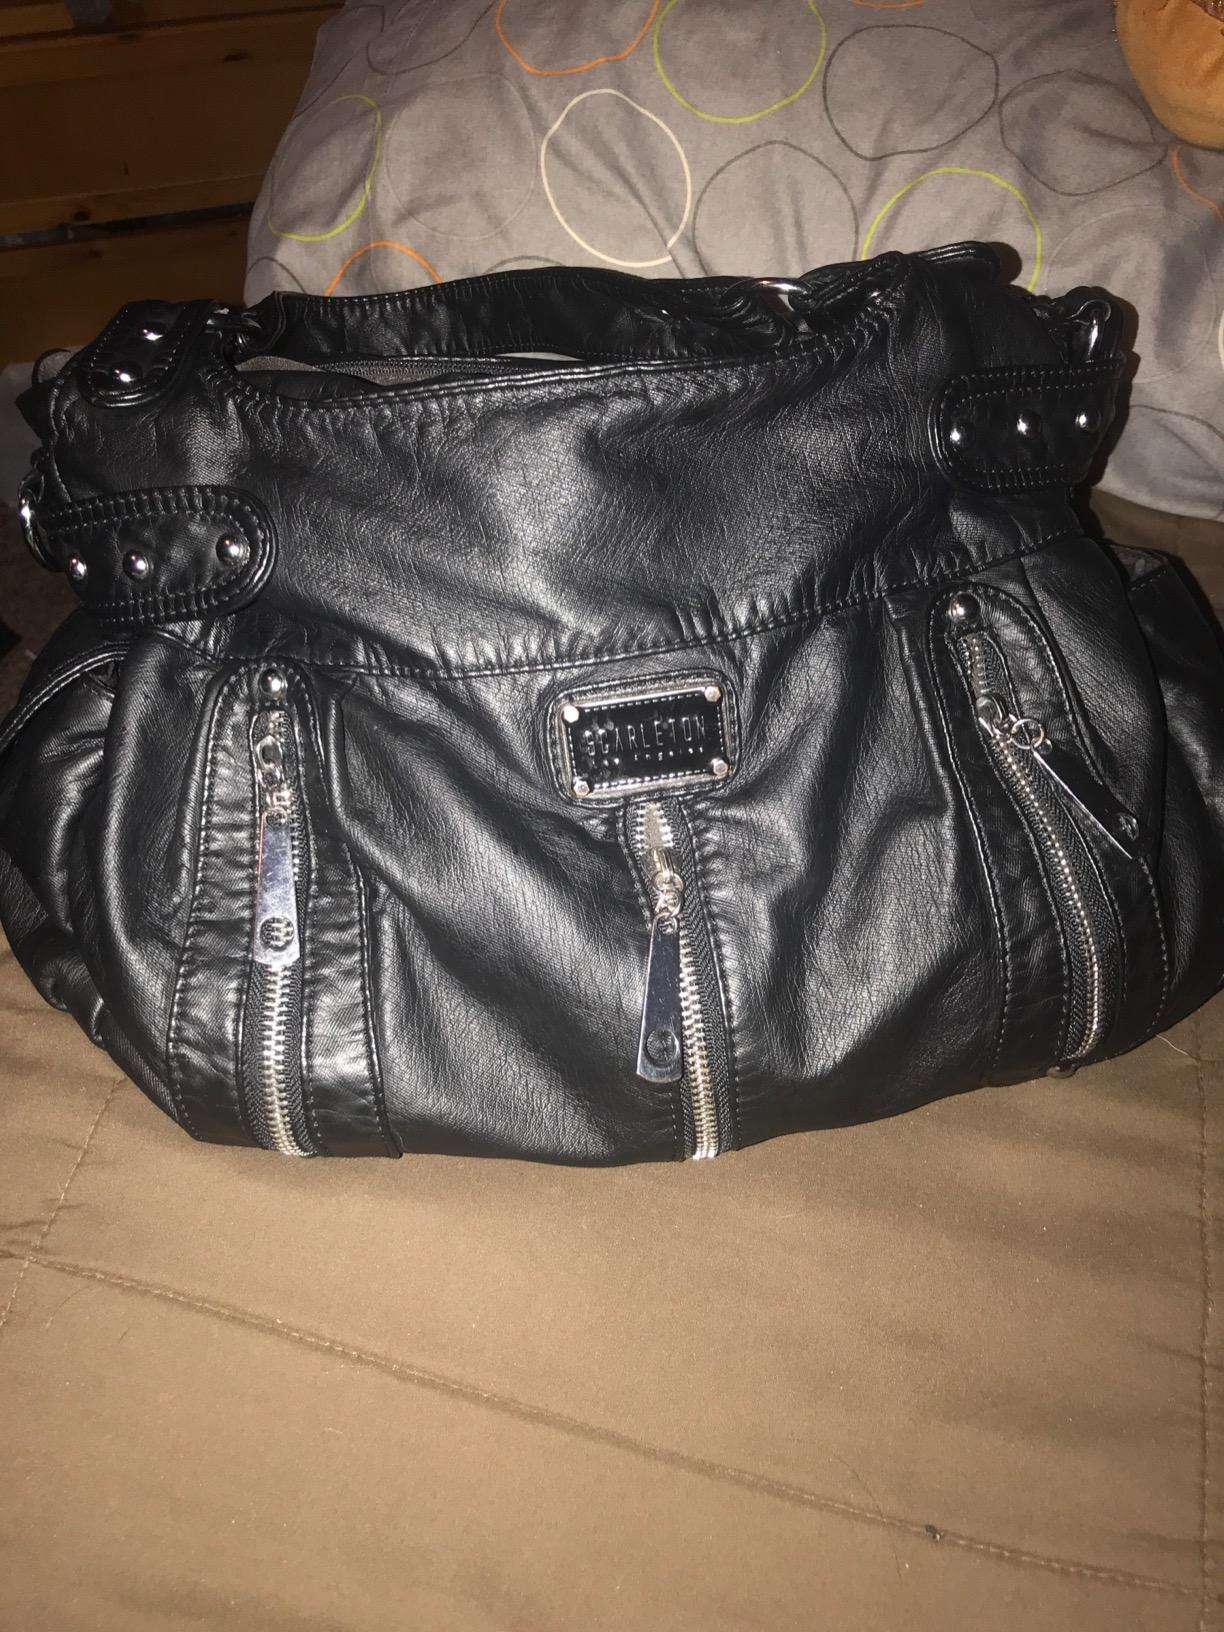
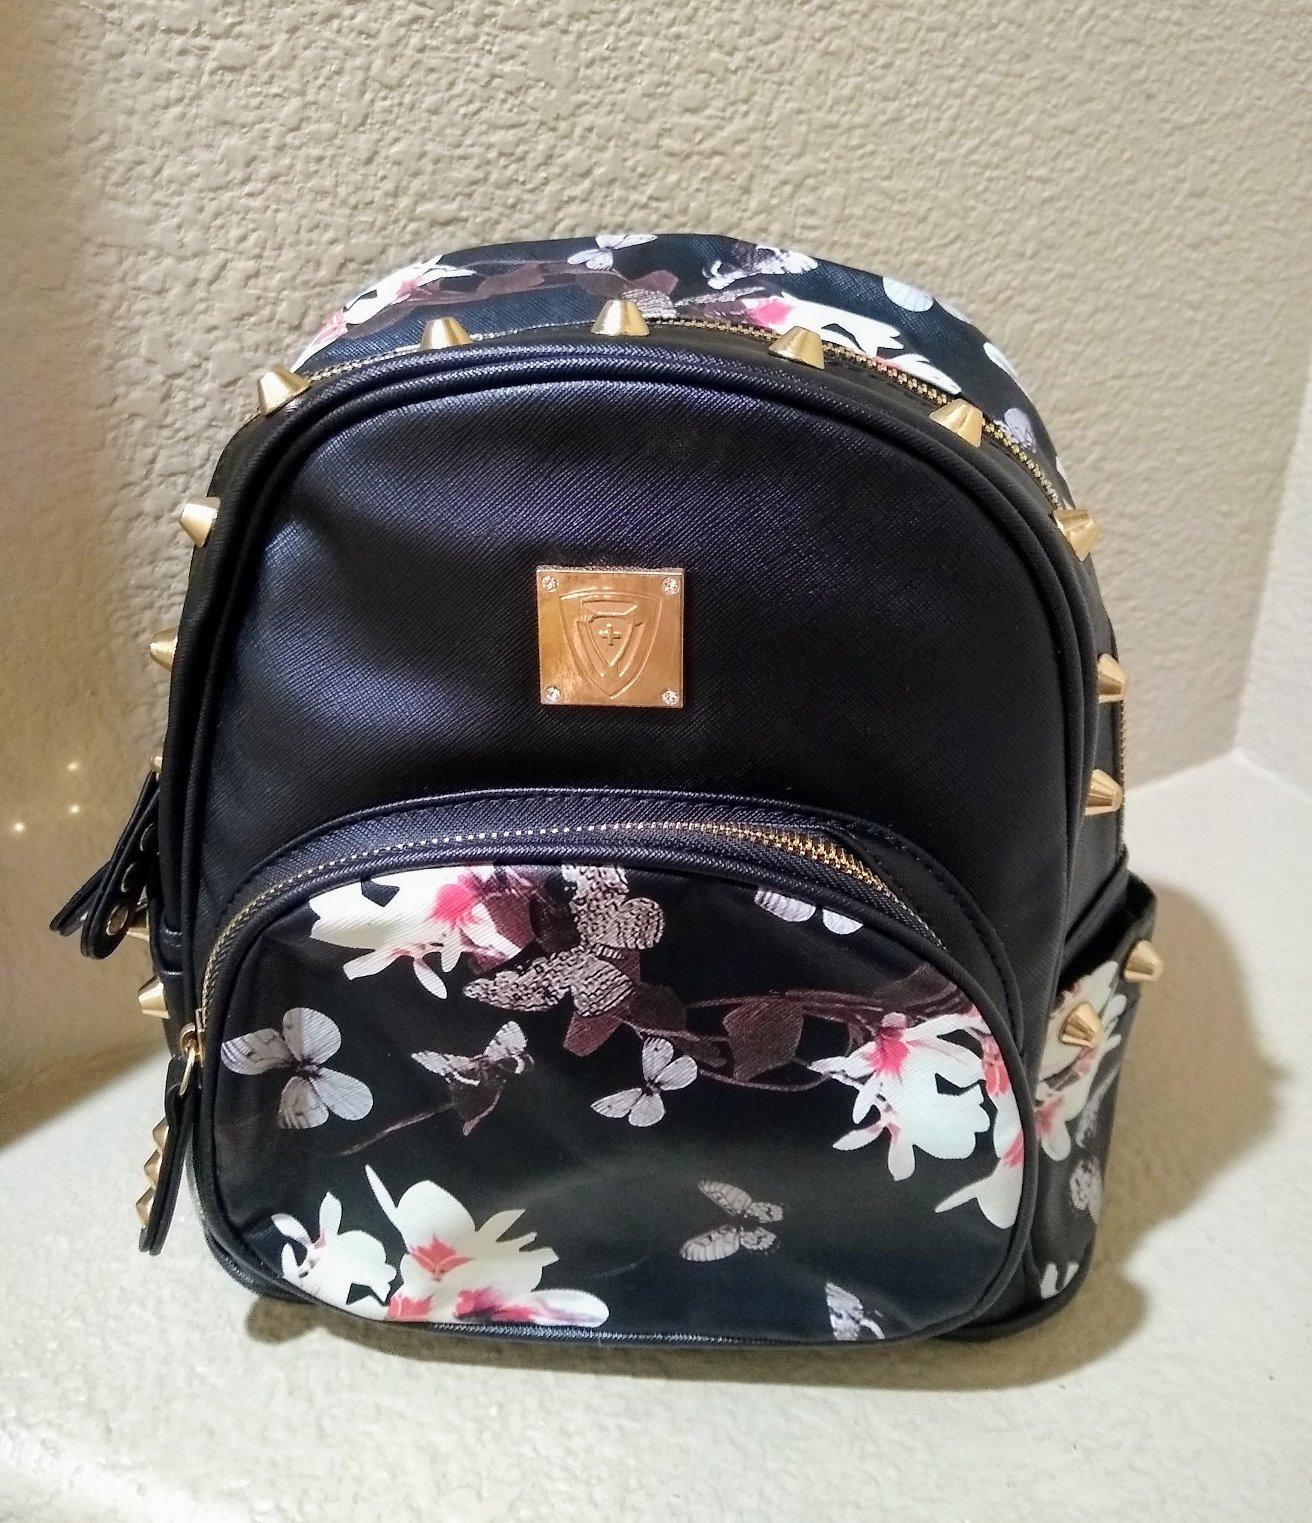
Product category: accessories_handbag
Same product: no